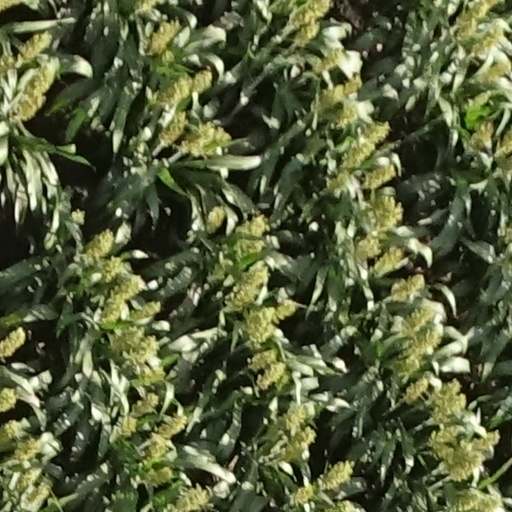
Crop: sorghum